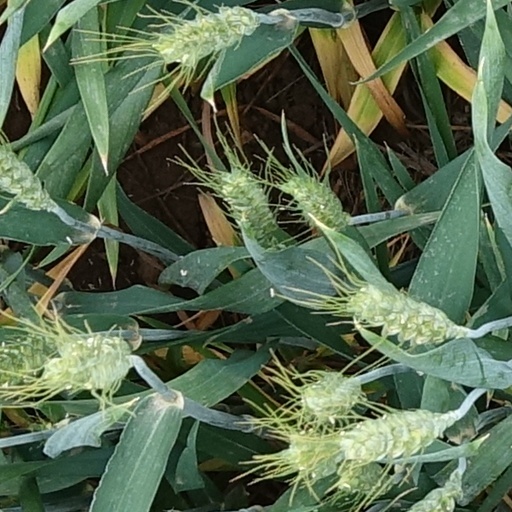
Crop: wheat